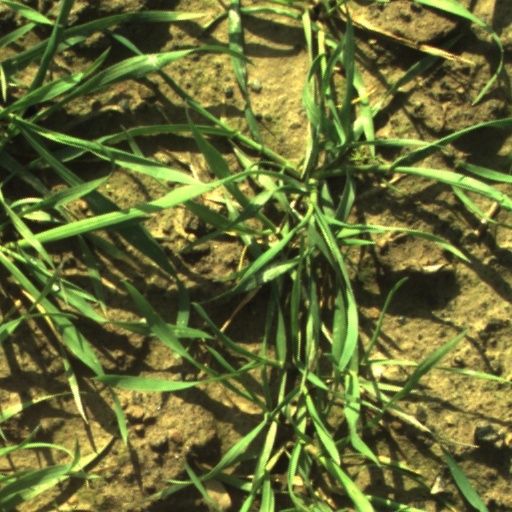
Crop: wheat